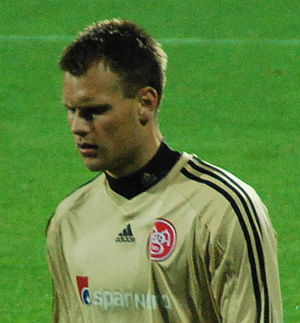
Nicolai Larsen
Nicolai Larsen mod Viborg den 31. august 2011
Fodboldspilleren Nicolai Larsen fra AaB. Her under straffesparkskonkurrencen i pokalkampen imellem Viborg FF og AaB på Viborg Stadion.
Nicolai Oppen Larsen er en dansk fodboldspiller, der spiller for FC Nordsjælland som målmand.